Naval Academy Chapel Organ

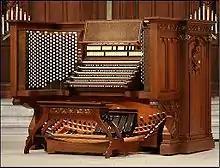
The Main Console

The Main Console was crafted by R.A. Colby, Inc. of Johnson City, Tennessee. The previous console to occupy the chancel has been refurbished and installed in the aft gallery of the chapel. Both consoles operate by computer control systems furnished by Walker Technical Company of Zionsville, Pennsylvania, which also made the digital pipe reproduction voices.